Merton Park Green Walks

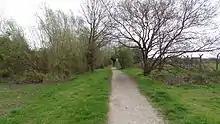

Merton Park Green Walks is a linear walk along the line of a former railway line between Merton Park tram stop and Morden Road in Merton Park in the London Borough of Merton. It is a 1.5 hectare Local Nature Reserve and a Site of Borough Importance for Nature Conservation, Grade II, which is owned and managed by Merton Council.